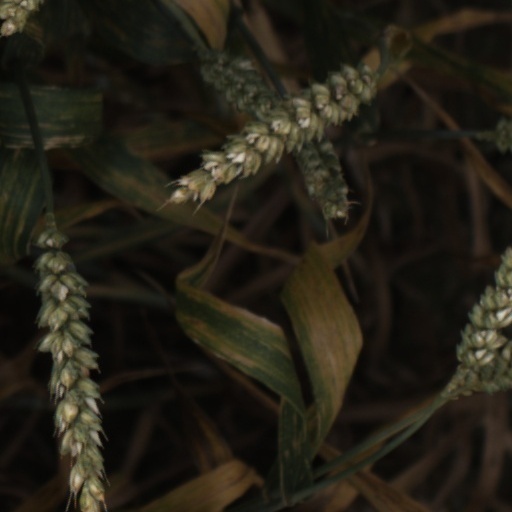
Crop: wheat